France–Gabon relations

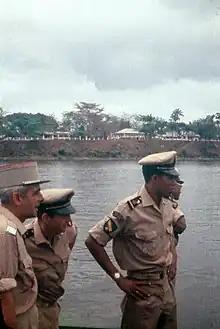
Gabonese and French military officers, 1959

Following independence, Gabon remained one of France's closest allies in Africa. Gabon's strategic resources, including uranium and oil, significantly shaped Franco-Gabonese relations during the 1960s. France relied on Gabon's uranium for its "Force de frappe" (nuclear deterrent) and, following the loss of French Algeria, on Gabon's oil to support its policy of energy independence.